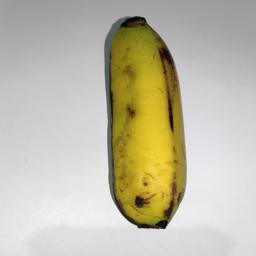
Banana variety: Sagor Kola